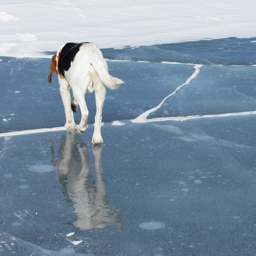
a dog seems to be walking over frozen water
a brown white and black dog is walking
A dog walking on a thin layer of ice above water.
A white dog is walking along a shiny surface.
A beagle pads away from the camera across a reflective surface.